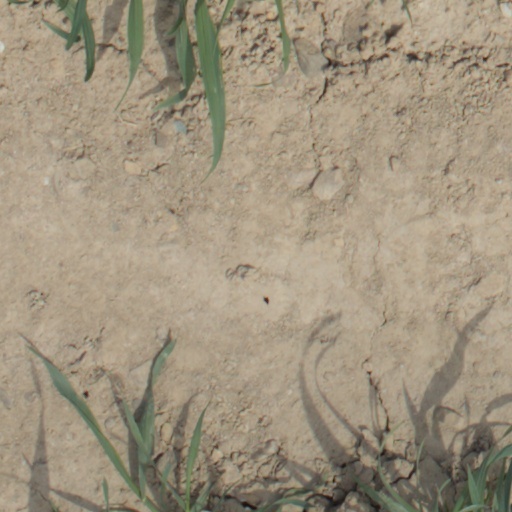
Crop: wheat